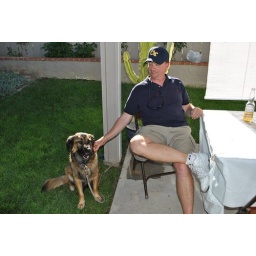
Bobby L. and his dog at Ricky &amp;amp; Lisa's post reunion party at their house in Poway.